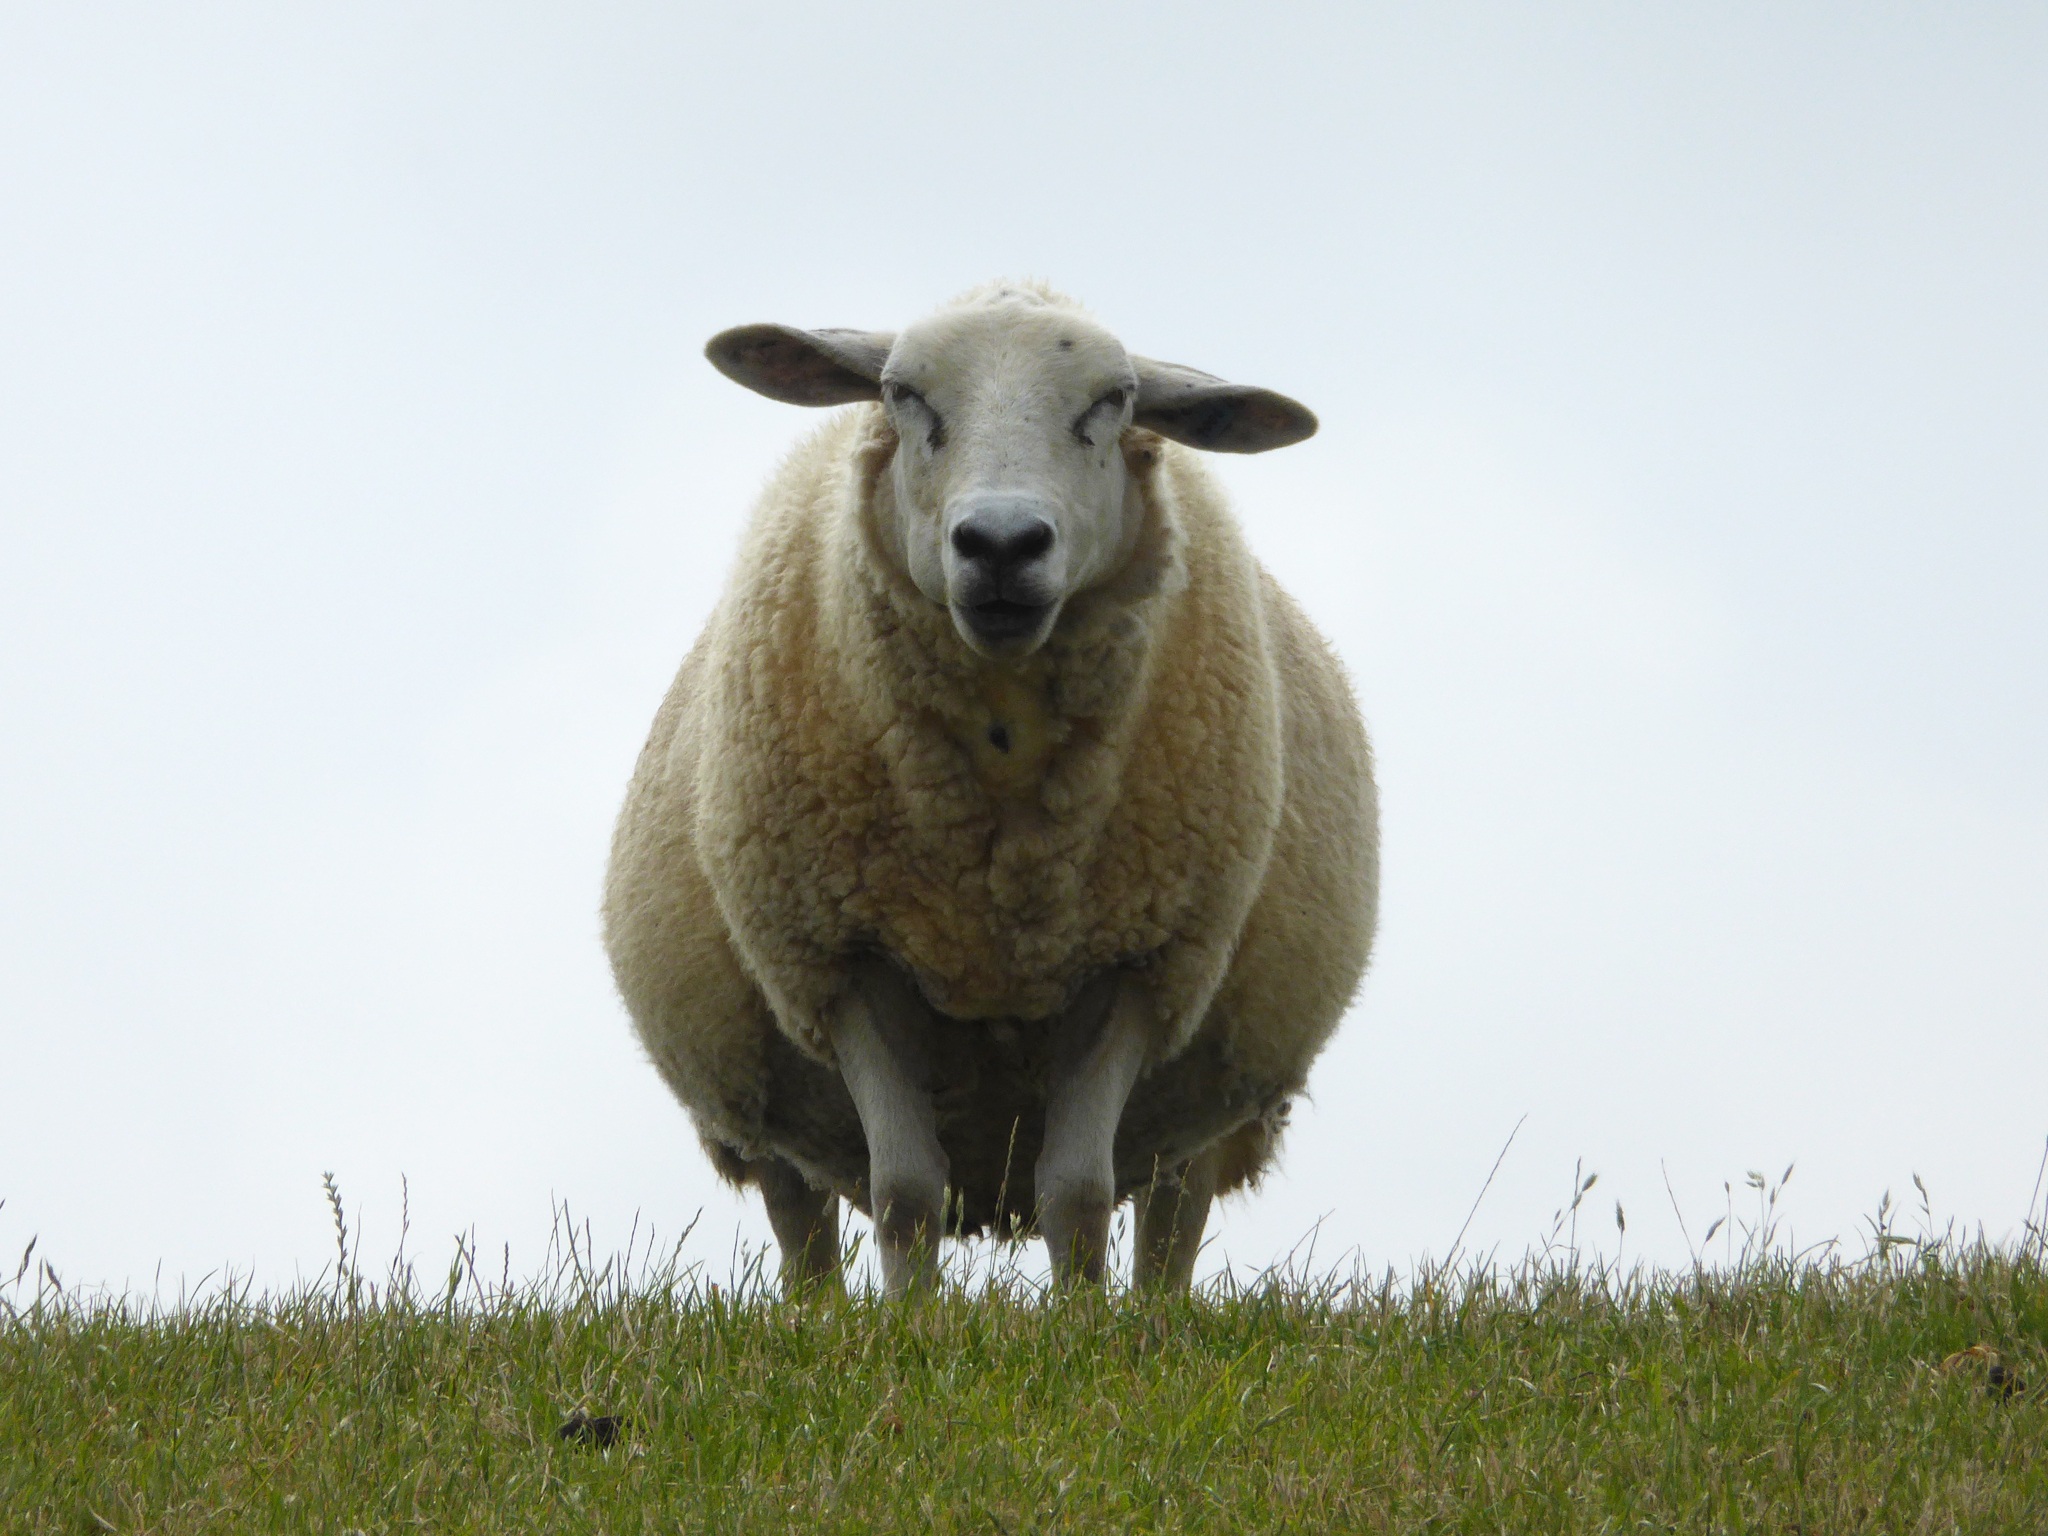
grass, meadow, lookout, horn, herd, pasture, grazing, sheep, mammal, fauna, grassland, vertebrate, sheeps, top, north sea, nordfriesland, dike, cattle like mammal, cow goat family